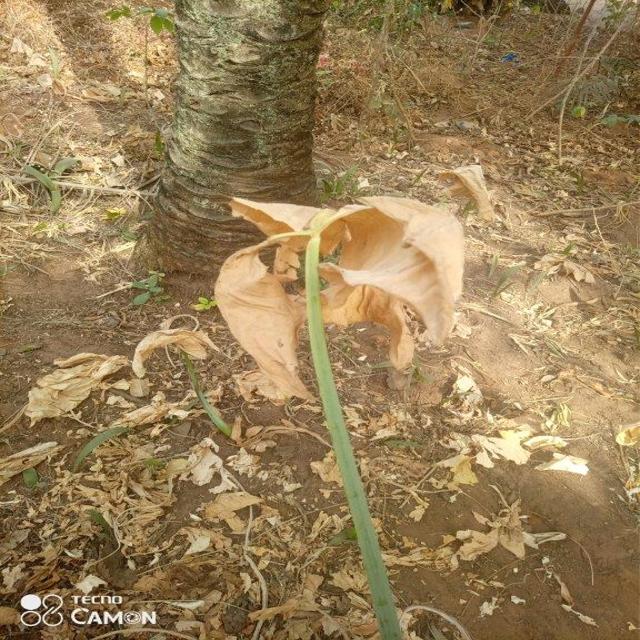
Label: Late_Blight